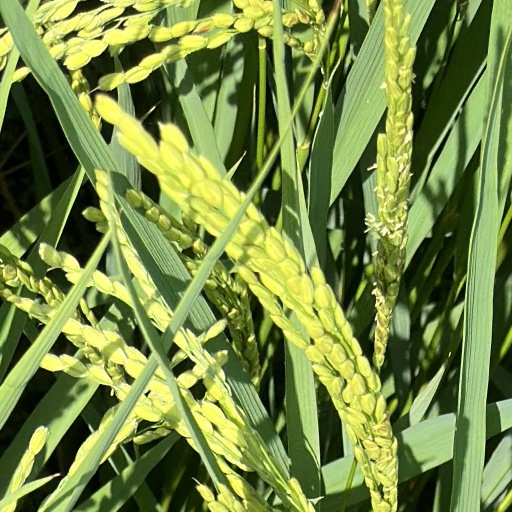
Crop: rice